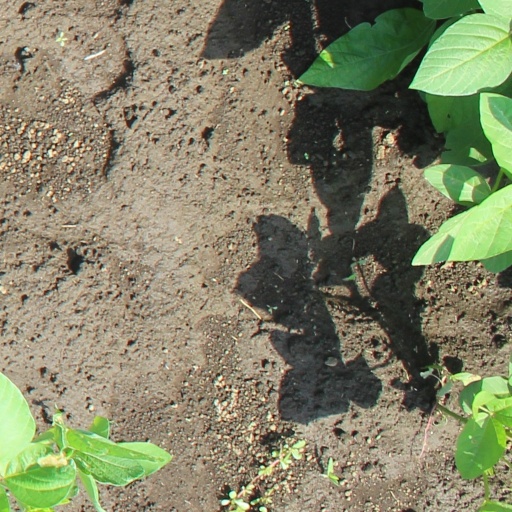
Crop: soybean